Hampshire College

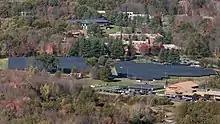
The solar panel field at Hampshire College

Adele Simmons served as the College's third president from 1977 to 1989. Gregory Prince served as its fourth president from 1989 to 2005, the longest tenure of any Hampshire president.